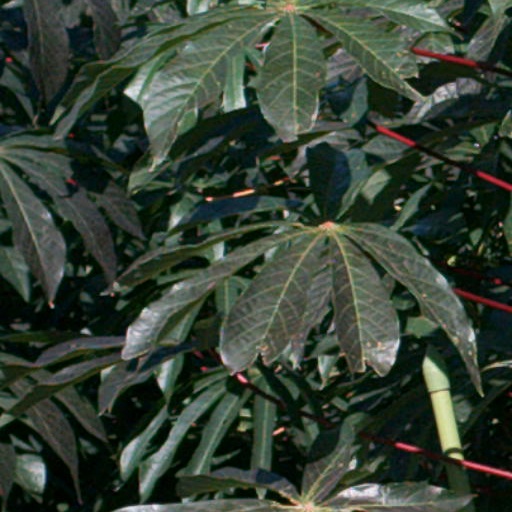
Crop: cassava